Prince Eugene of Savoy

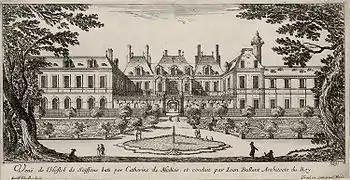
Hôtel de Soissons, Eugene's birthplace. Engraving by Israel Silvestre c. 1650.

Prince Eugene was born at the Hôtel de Soissons in Paris on 18 October 1663. His mother, Olympia Mancini, was one of Cardinal Mazarin's nieces whom the Cardinal had brought to Paris from Rome in 1647 to further his (and, to a lesser extent, their) ambitions. The Mancinis were raised at the Palais-Royal along with the young Louis XIV, with whom Olympia formed an intimate relationship. Yet to her great disappointment, her chance to become queen passed by, and in 1657 she married Eugene Maurice, Count of Soissons, Count of Dreux and Prince of Savoy.